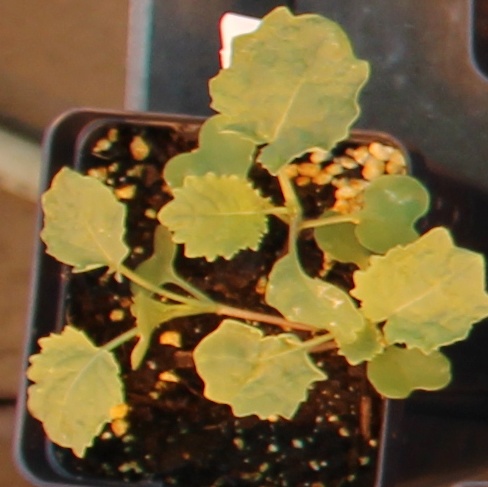
Label: Canola